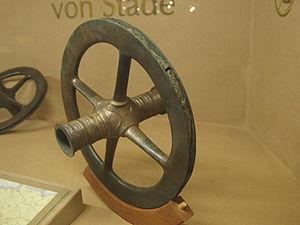
Une roue est une pièce mécanique de forme circulaire tournant autour d'un axe passant par son centre. La roue est l'une des huit machines simples, et, de ce fait, est utilisée sous de très nombreuses formes.